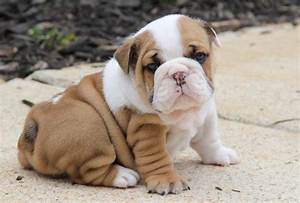
Label: dog